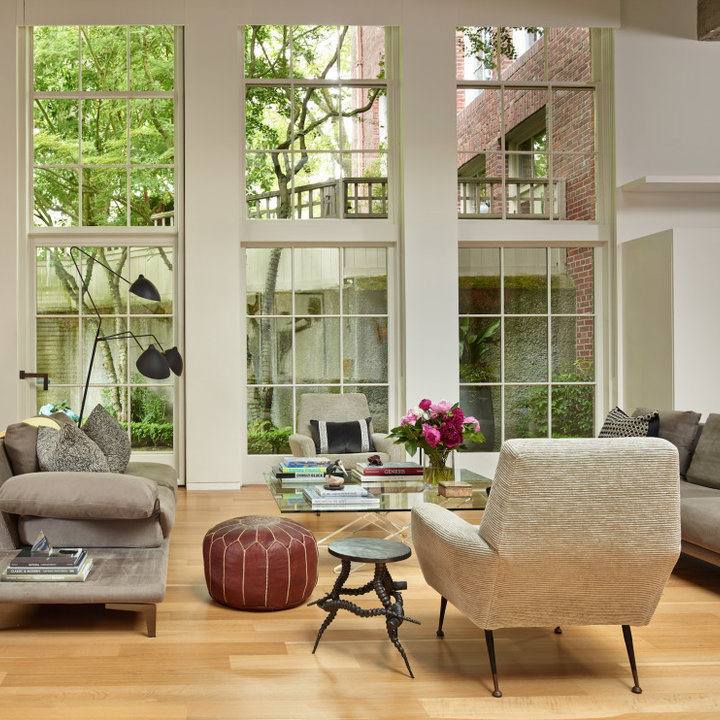
Style: Industrial